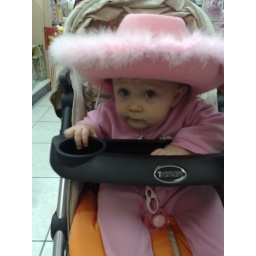
We were walking in the mall and I saw this hat and immediately thought it would make a cute pic!!